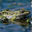
Label: frog